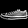
Label: Sneaker